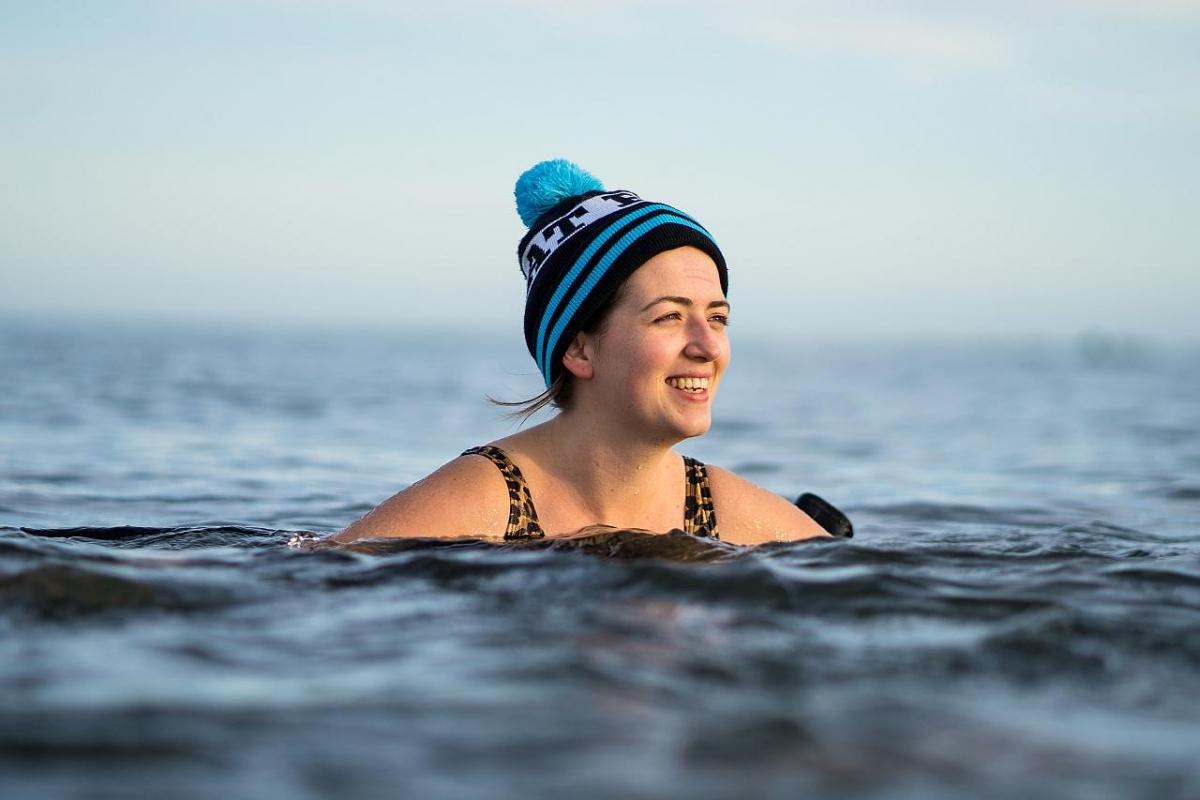
ở trên biển có sự xuất hiện của một cô gái